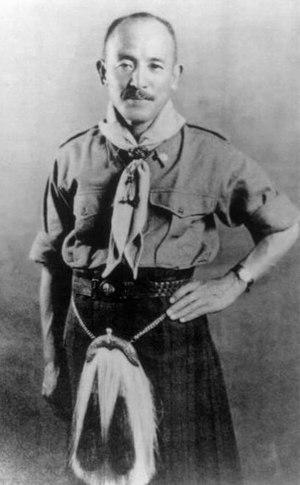
Le comte Tsuneha Sano, est un amiral de la marine impériale japonaise qui est connu pour son implication dans le mouvement scout du Japon.